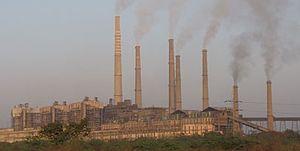
La centrale de Chandrapur est une centrale thermique alimentée au charbon située dans l'état du Maharashtra en Inde.